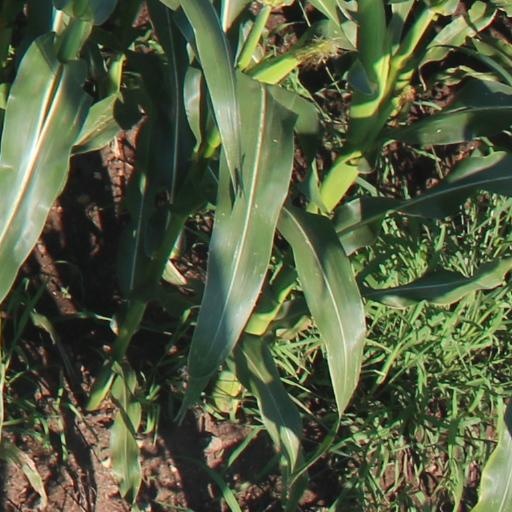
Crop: maize; corn